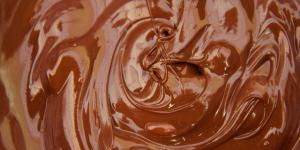
cobertura de chocolate para tartas